DFS Habicht

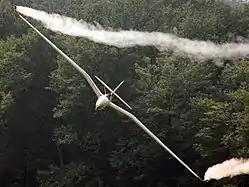

Another airworthy Habicht was built by the Zahn family and first flew in 2001. Since then, at the hands of pilot Christoph Zahn, it has provided aerobatics demonstrations at numerous air shows.